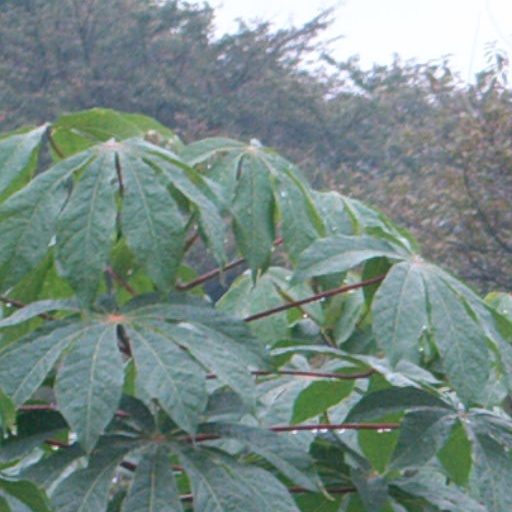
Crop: cassava